Jim Propp

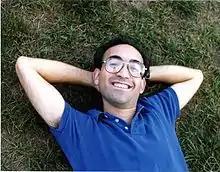
Jim Propp in 1989

James Gary Propp is a professor of mathematics at the University of Massachusetts Lowell.